2017 Food City 500

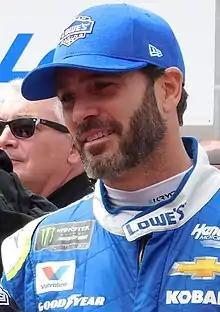
Jimmie Johnson won the race.

The race restarted on lap 260 and Truex passed Cassill with ease exiting Turn 2 to retake the lead. David Ragan attempted to pass through the middle of teammate Cassill on top and Danica Patrick on the bottom exiting Turn 2 on lap 323, but Patrick hit him and sent them both spinning into the backstretch wall, bringing out the sixth caution.